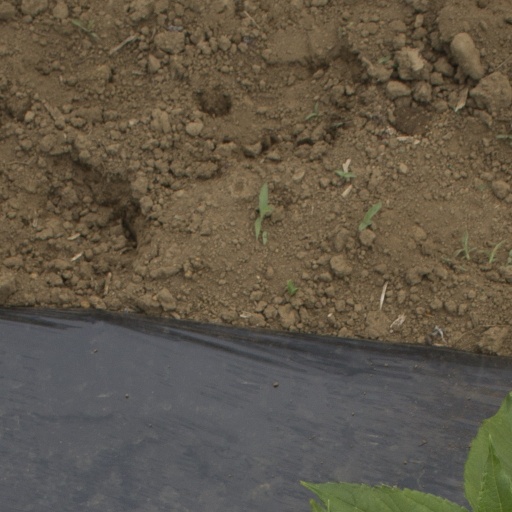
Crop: Jerusalem artichoke